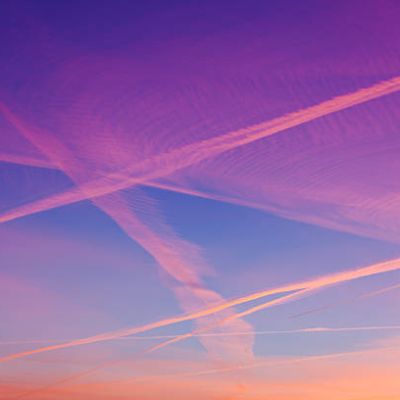
Cloud type: Contrail (Ct)